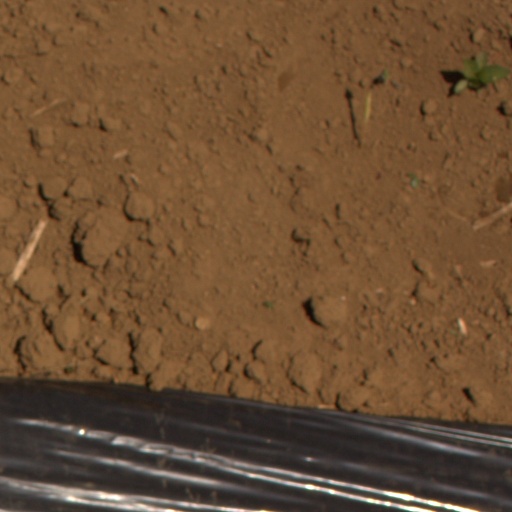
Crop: Jerusalem artichoke